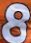
Number: 8